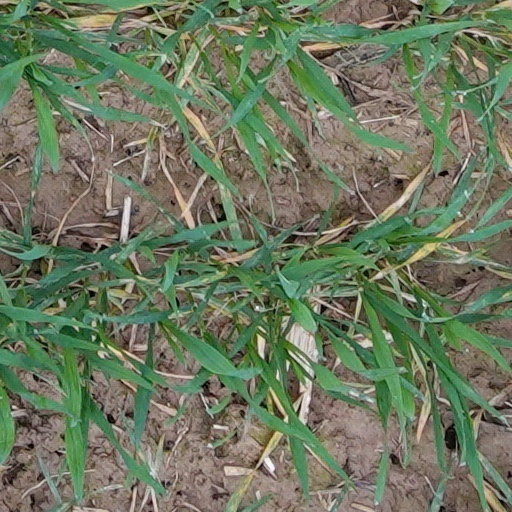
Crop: wheat